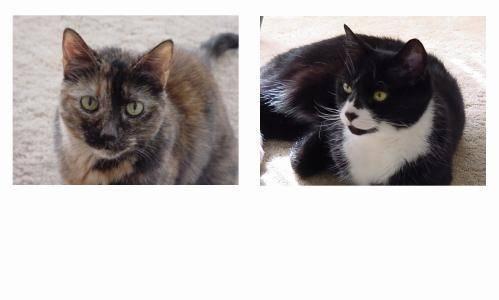
cat